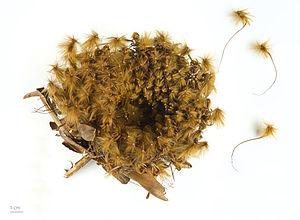
Protea est un genre de plantes de la famille des Proteaceae. Il comprend près d'une centaine de plantes originaires d'Afrique du Sud.